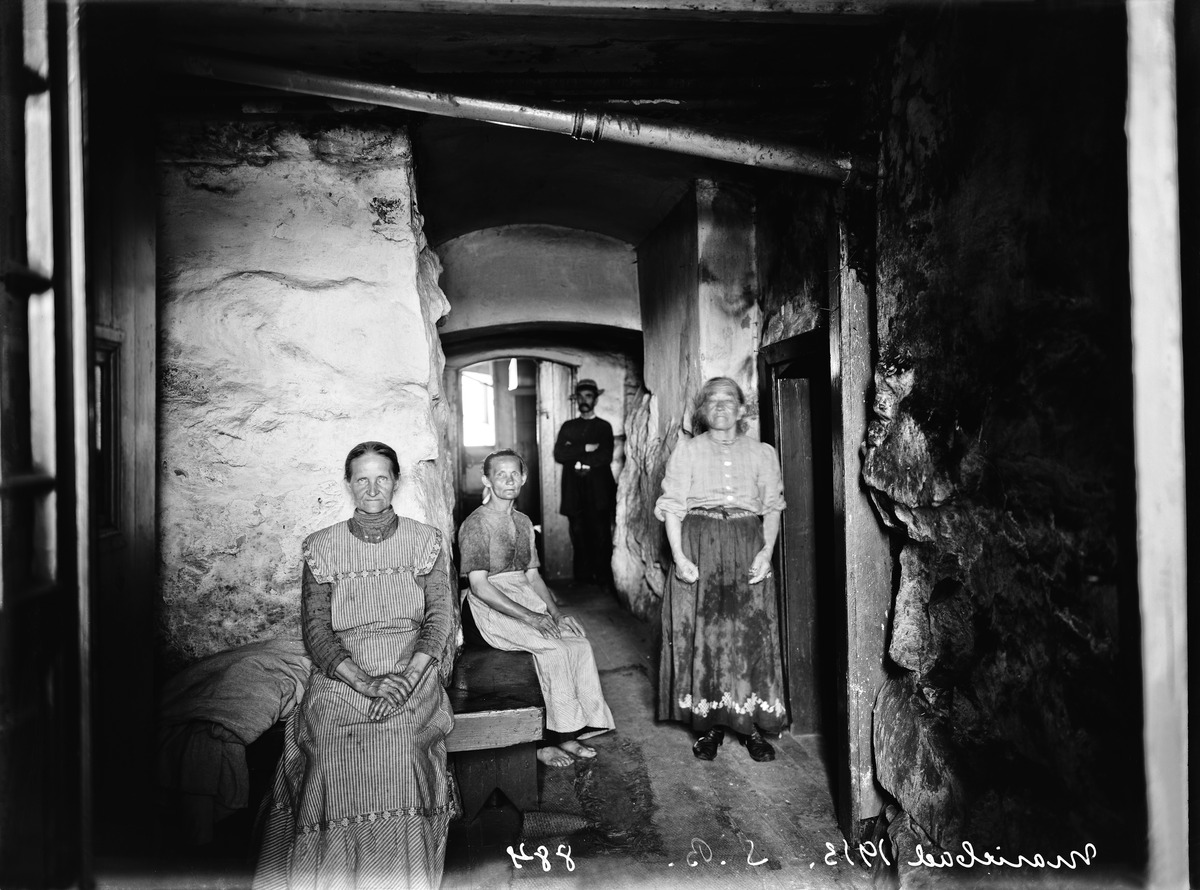
Sauna Marie-Badin henkilökuntaa
sisällön kuvaus: Sauna Marie-Badin henkilökuntaa. Mariankatu 13a. mustavalkoinen
Kuvaaja: Brander, Signe, valokuvaaja
Ajankohta: kuvausaika 1913
Paikka: Suomi, Uusimaa, Helsinki, Kruununhaka Helsinki, Mariankatu 13a
Aiheet: kellarit, saunat, työläiset